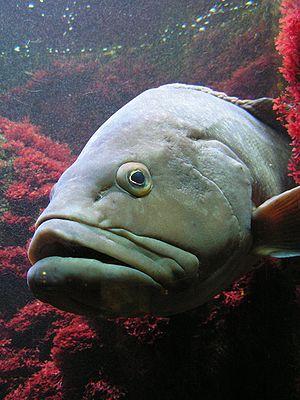
Le Mérou brun, aussi appelé mérou de Méditerranée, mérou noir, mérou rouge ou mérou sombre est une espèce de poissons. Il fait partie des huit espèces de mérous recensées dans la Méditerranée de la famille des Serranidae mais on le trouve aussi au Brésil.